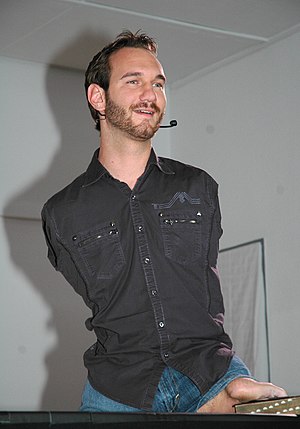
Nick Vujicic
Nicholas James "Nick" Vujicic er en australsk prædikant, taler, forfatter og leder af organisationen Life Without Limbs, en organisation for fysisk handicappede. Han holder jævnligt foredrag hvor han taler om handicap, tro og håb.